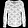
Label: Shirt